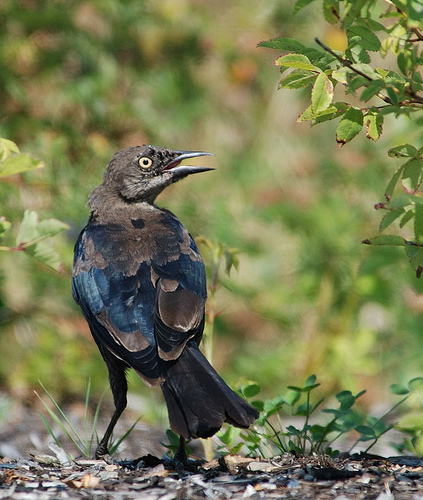
this is a grey bird with blue wings and a pointy beak.
this is a brown and black bird with a yellow eye and a pointy beak.
this bird has iridescent blue primaries, a gray crown and yellow eyering.
this bird is black and brown in color with a sharp black beak, and black eye rings.
the bird has a long pointed bill, the tail is black, has blue wingbars and black tarsus and feet.
this particular bird has turquoise and brown patches on its secondaries
this brown-gray bird has appealing blue feathers, a black tail, long thighs and beak, and a distinct yellow eyering.
this bird has wings that are black and has yellow eyesthe bird has a yellow eyering and a curved black bill.
this bird has a dirty brown crown, with a dark superciliary, and blueish black coverts.
Species: Brewer Blackbird